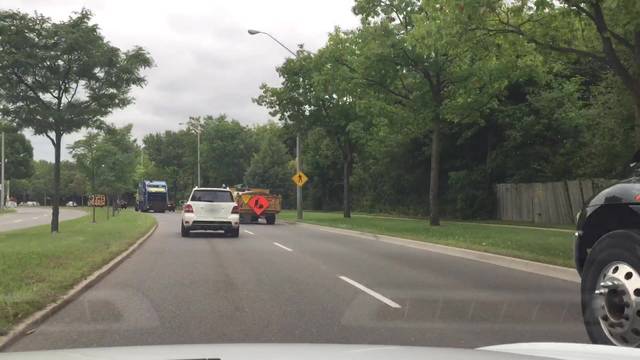
Region: Canada
Coordinates: 43.801, -79.218